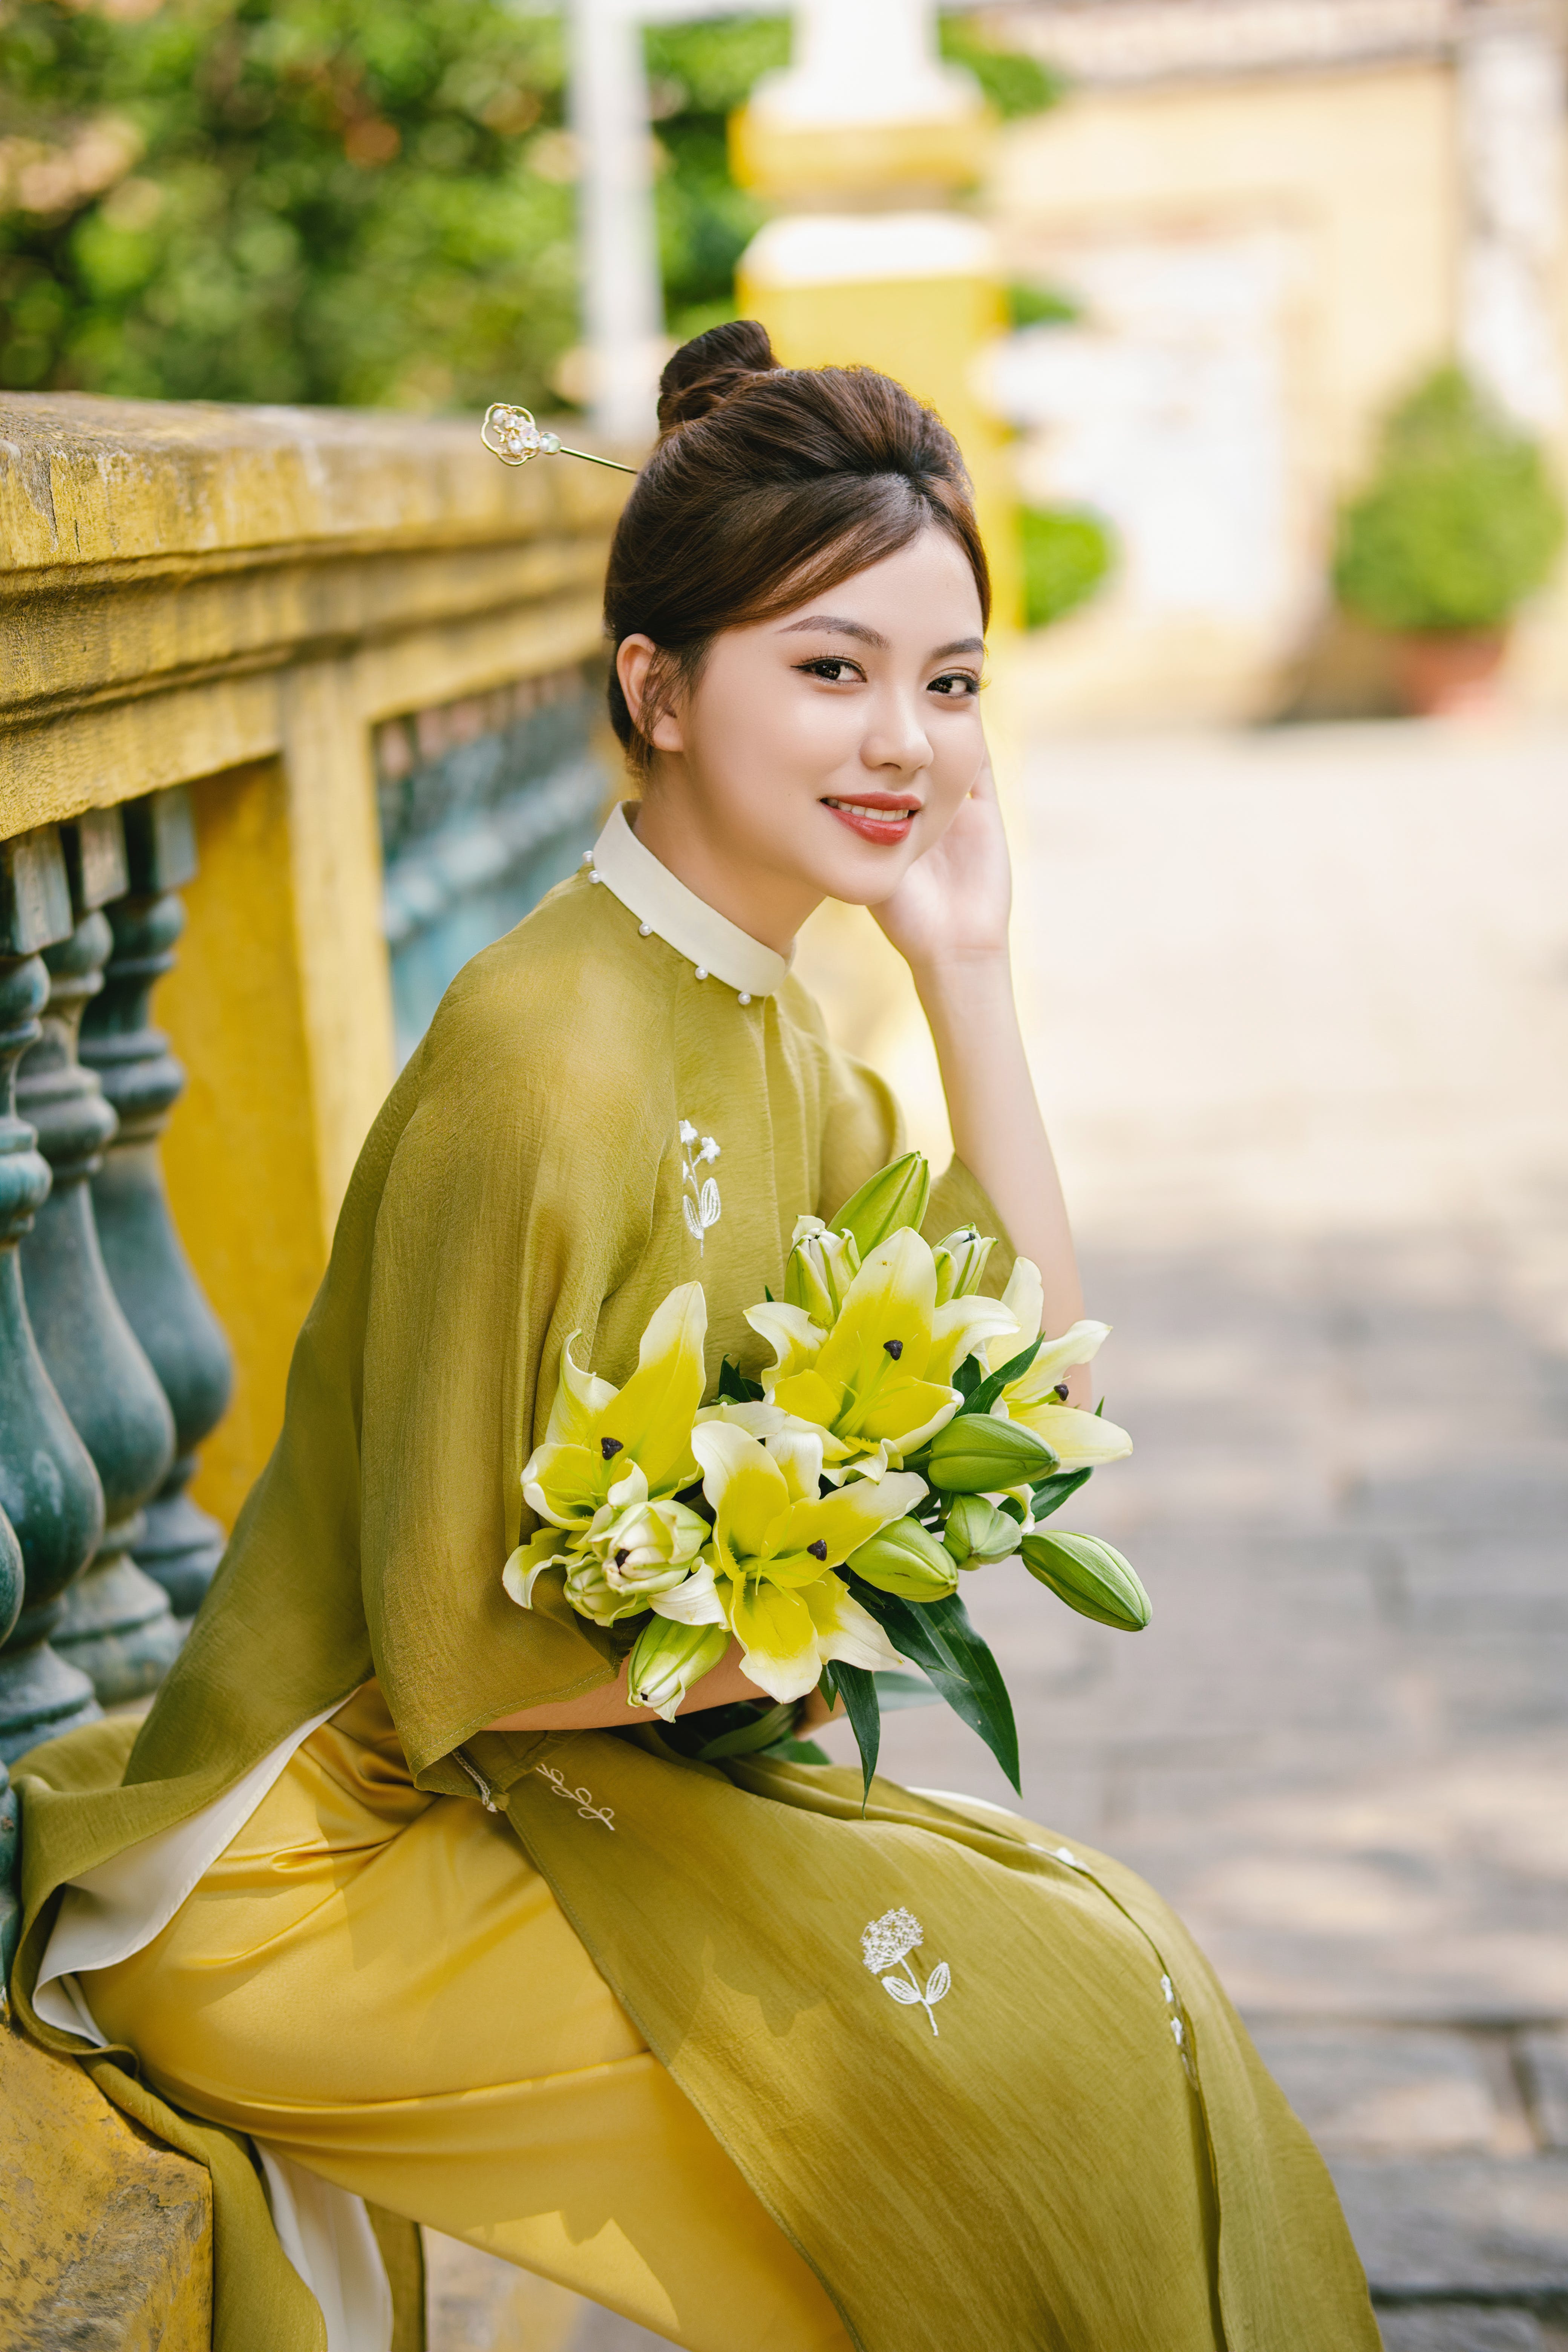
woman, smile, flower, outerwear, plant, eye, People in nature, flash photography, happy, wedding dress, dress, petal, gown, bridal clothing, flower arranging, formal wear, fashion design, bride, grass, bouquet, long hair, event, bridal accessory, jewellery, floristry, necklace, headpiece, floral design, bridal party dress, wedding ceremony supply, fashion accessory, cut flowers, fashion model, tradition, haute couture, marriage, portrait photography, sitting, flowering plant, wildflower, hair accessory, ceremony, photo shoot, wedding, fun, model, child